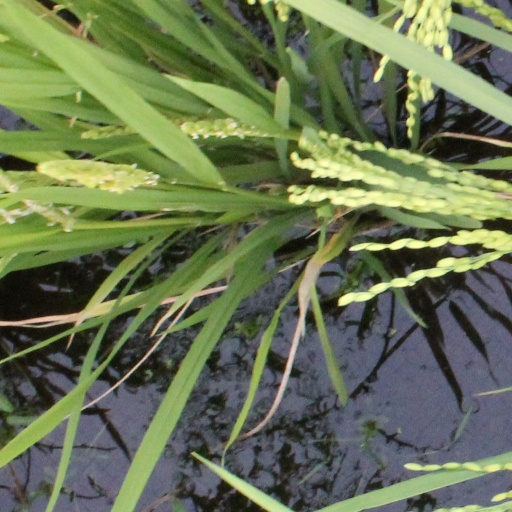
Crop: rice